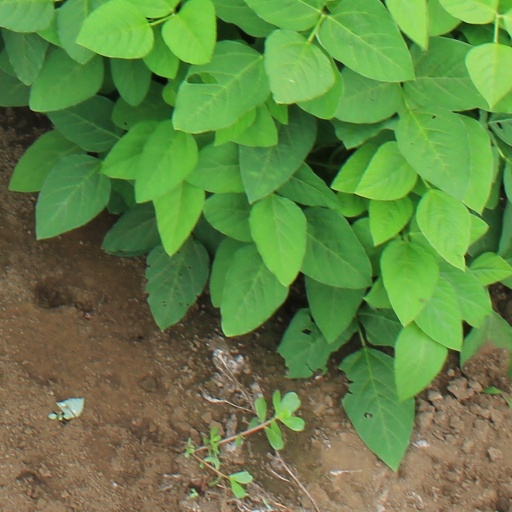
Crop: soybean